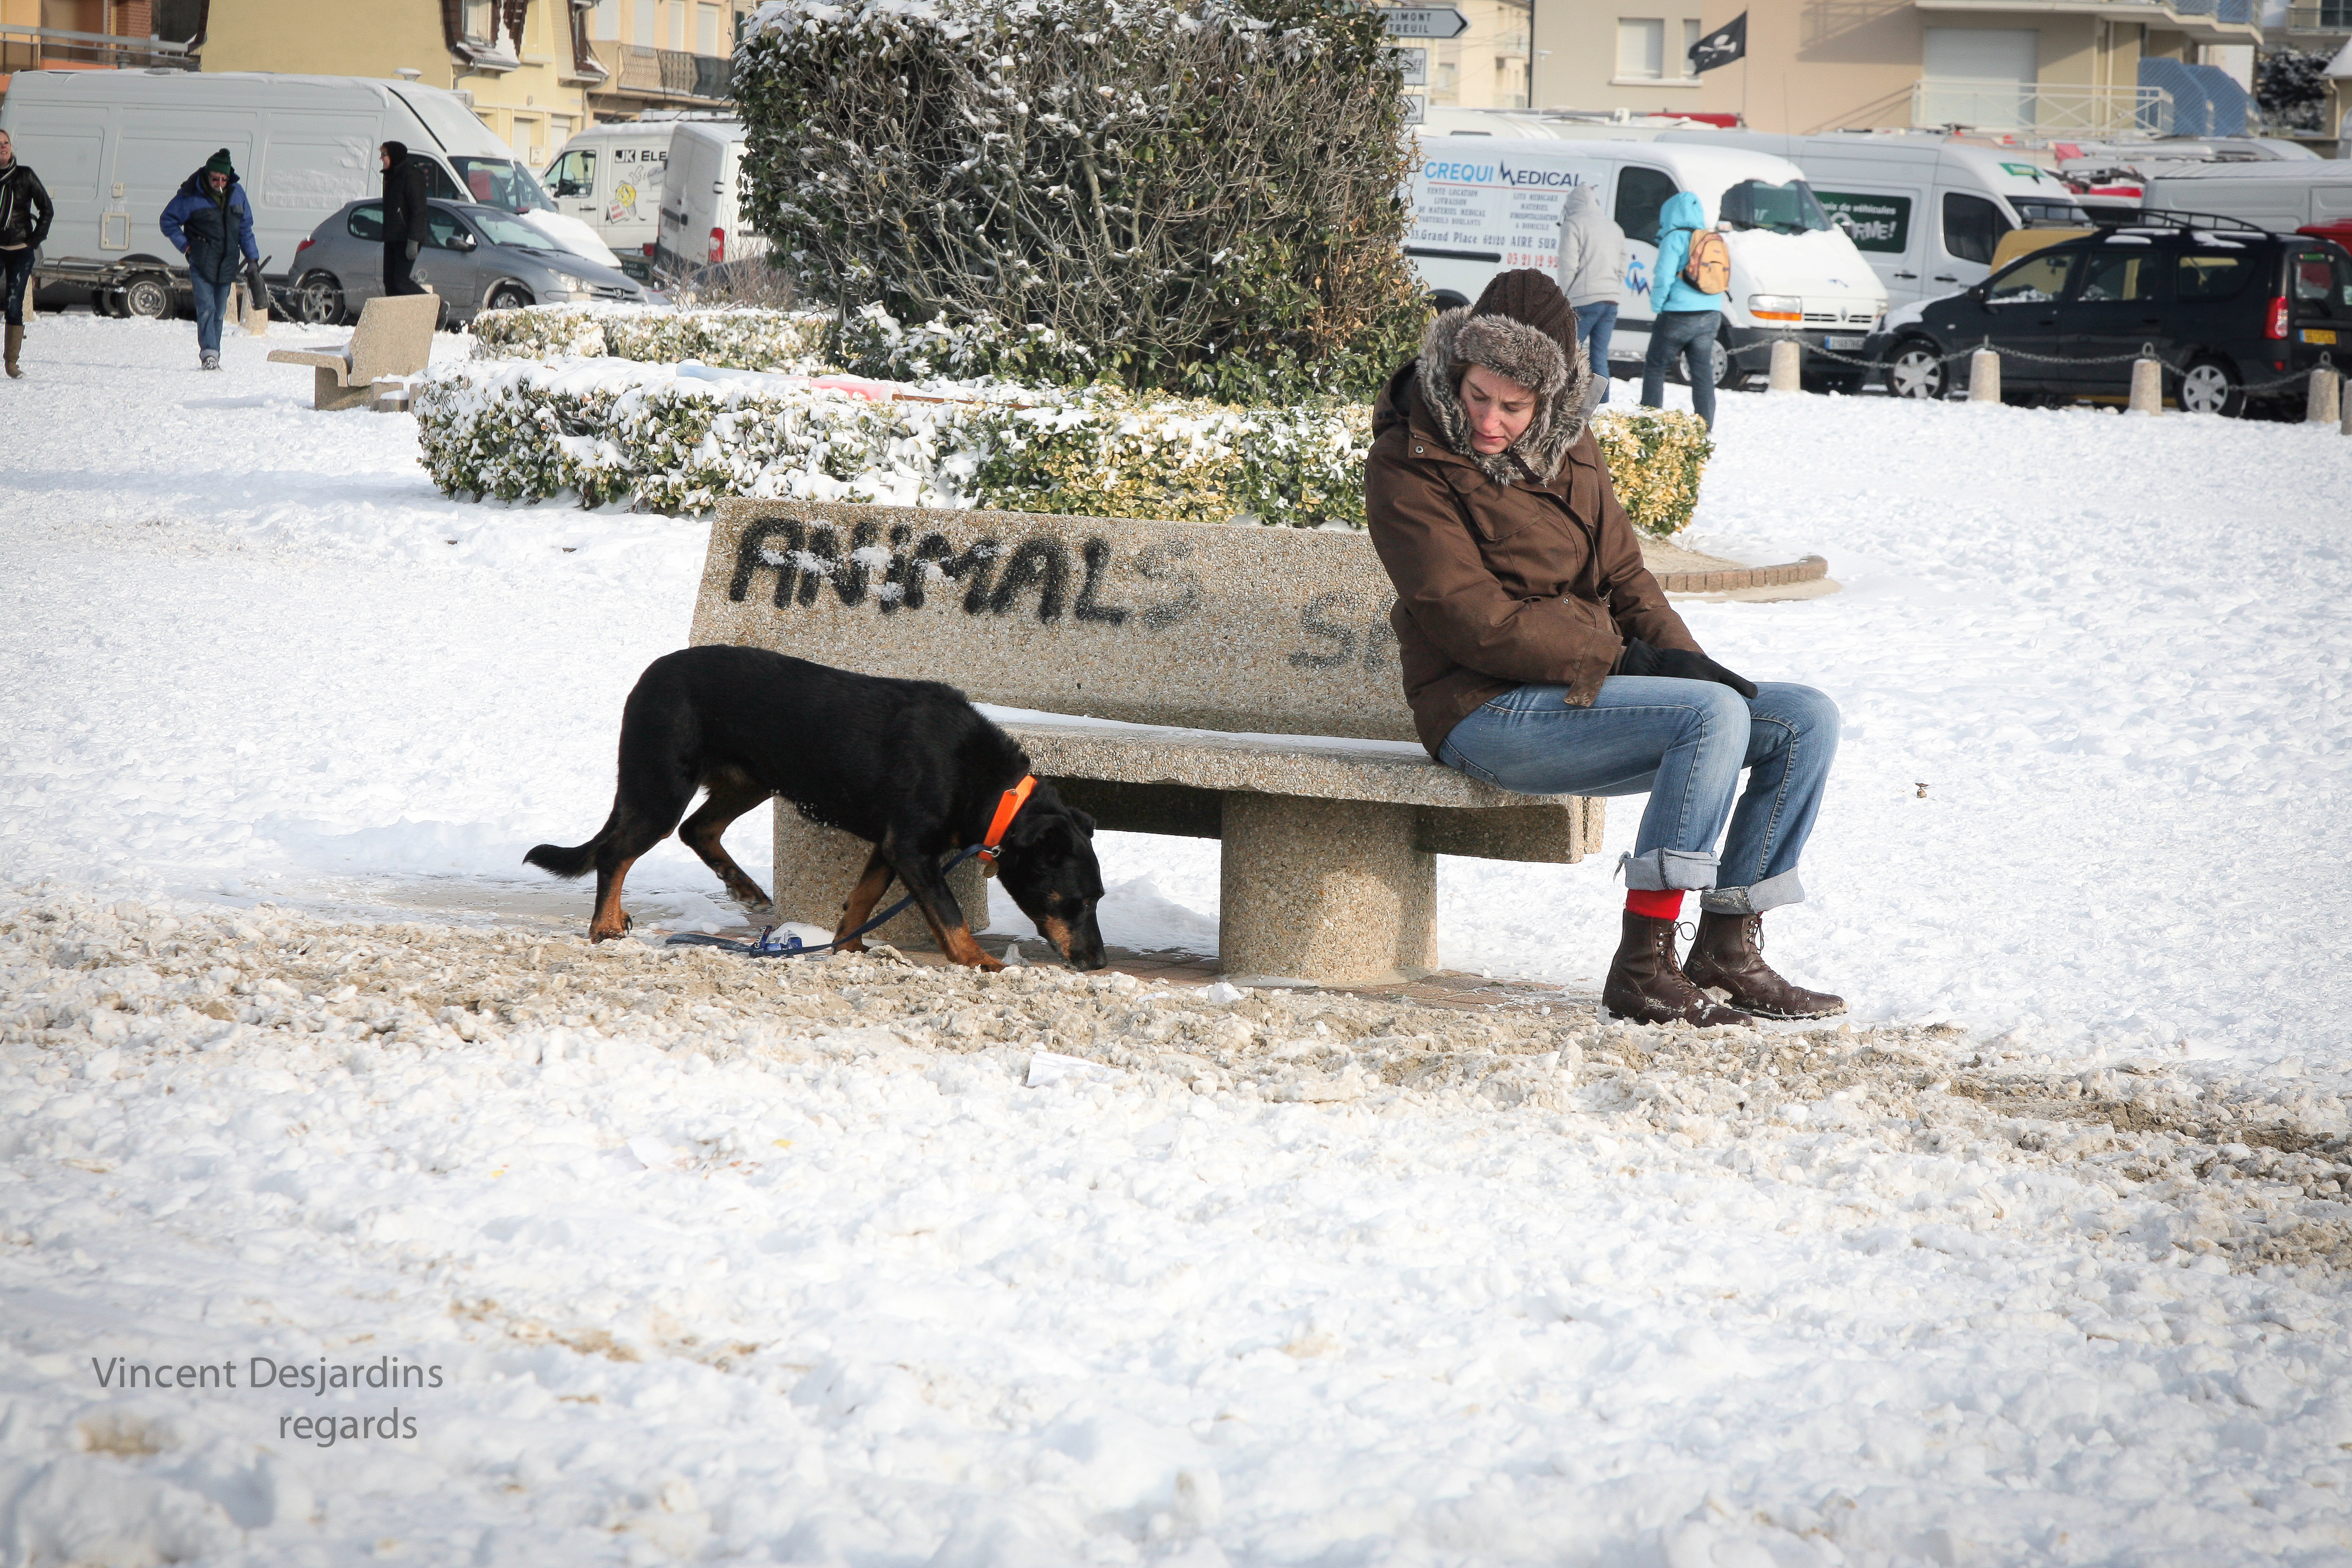
snow, winter, dog, france, weather, chien, enduro, pasdecalais, cotedopale, stellaplage, enduropale, dog like mammal